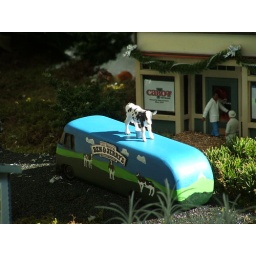
annual flower show,this years theme Holiday in Vermont; trains and train sets in Vermont